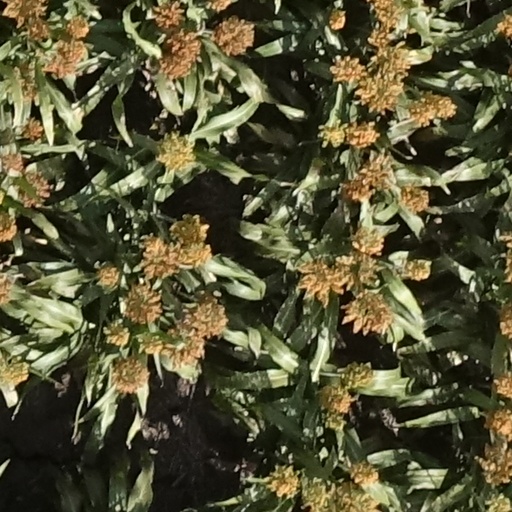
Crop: sorghum